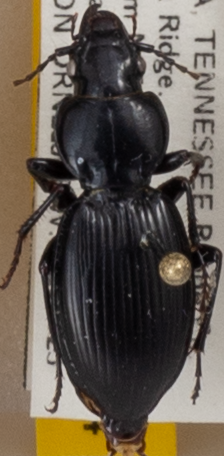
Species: Cyclotrachelus fucatus
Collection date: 2021-06-23
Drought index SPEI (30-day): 0.144
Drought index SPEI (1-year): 0.074
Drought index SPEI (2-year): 1.69